Meketaten

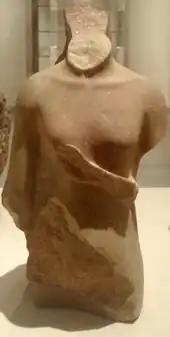

Meketaten was born approximately in Year 4 of Akhenaten's reign to him and his Great Royal Wife, Nefertiti. She had an elder sister, Meritaten, and four younger sisters: Ankhesenpaaten, Neferneferuaten Tasherit, Neferneferure and Setepenre. Tutankhaten was likely their full brother or half-brother through their father.